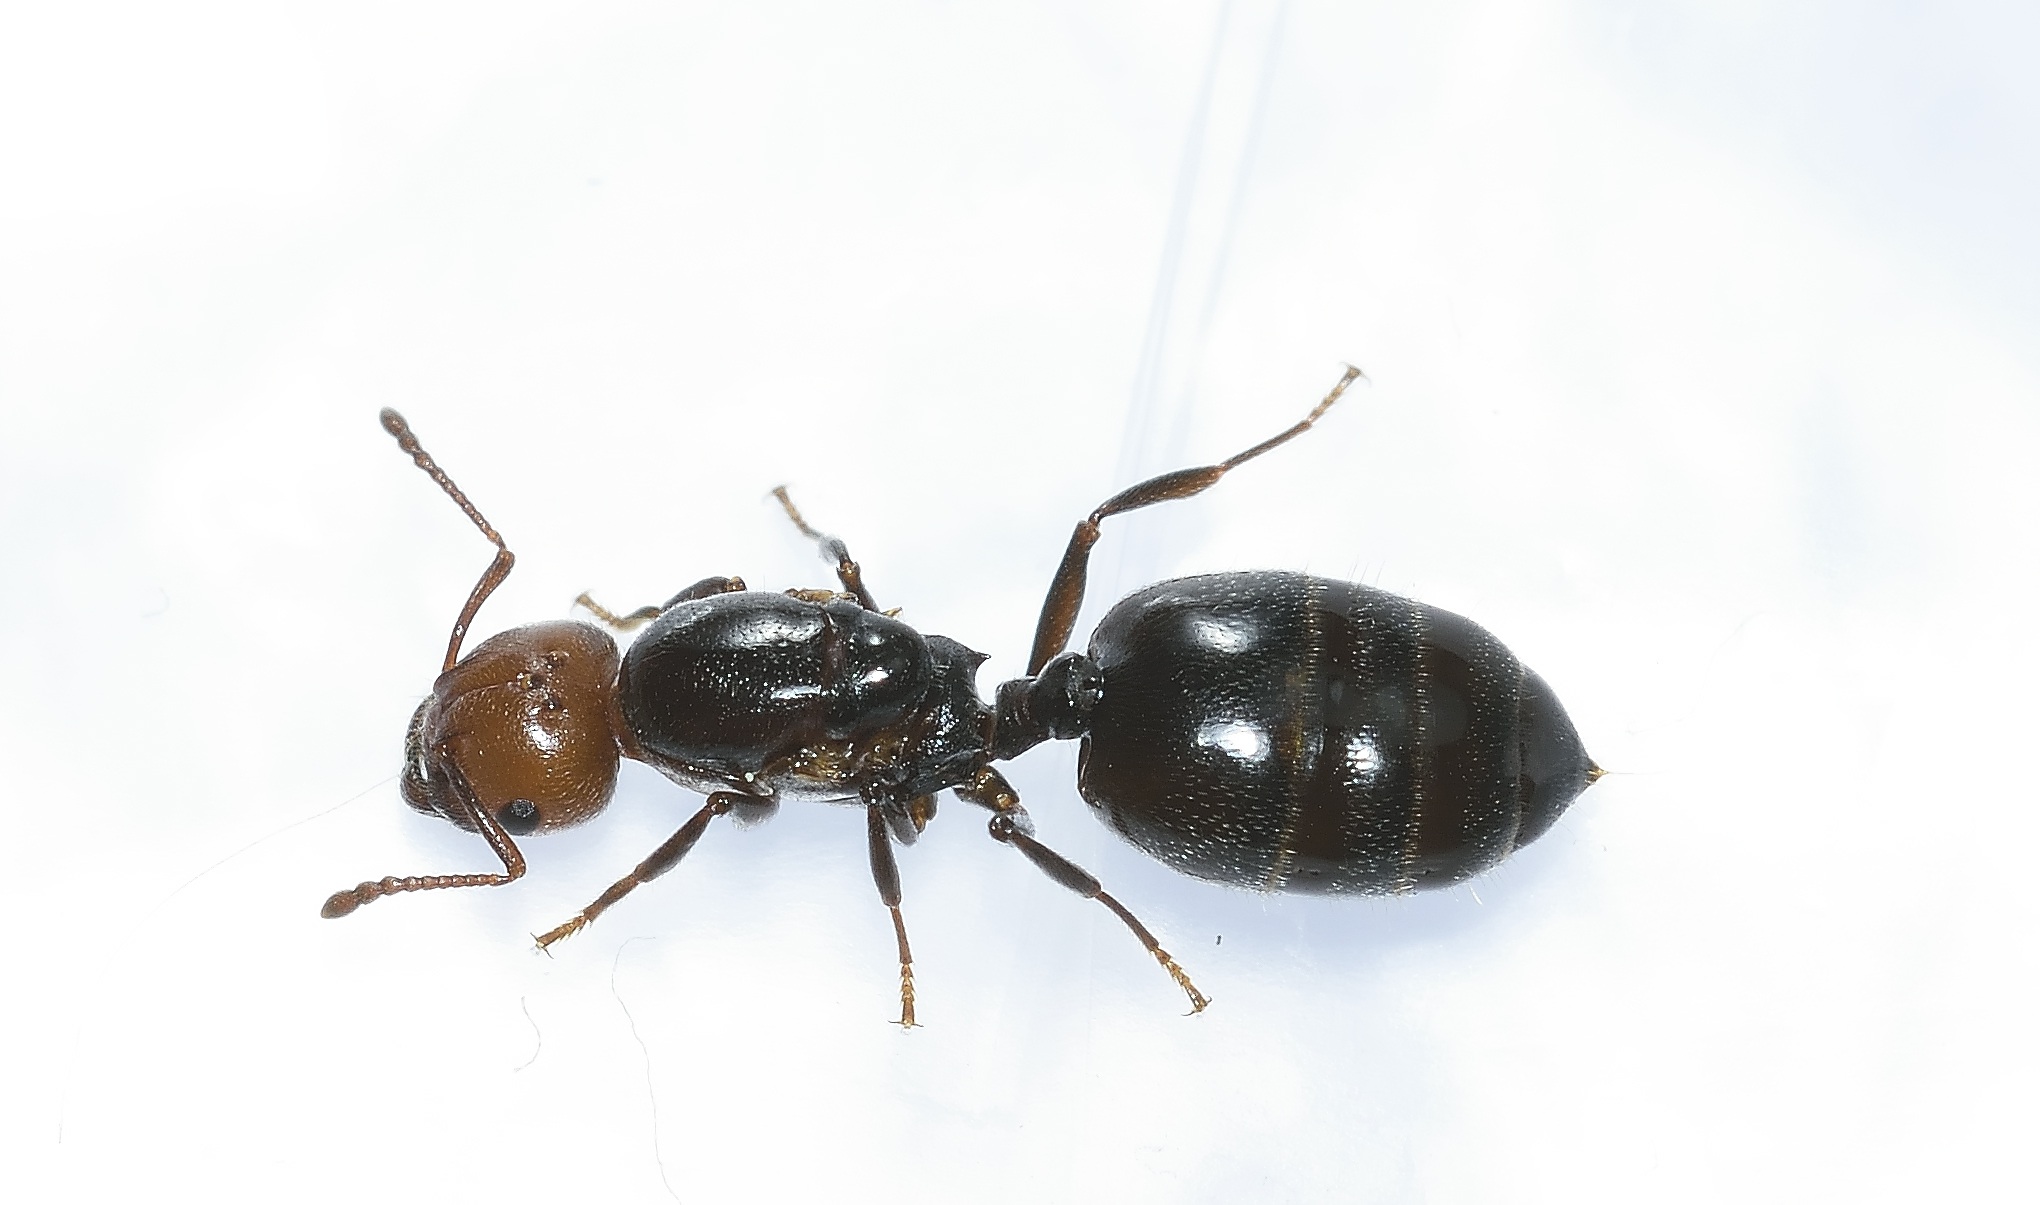
insect, macro, fauna, invertebrate, head, ant, pest, beetle, hymenoptera, weevil, macro photography, arthropod, rossa, leaf beetle, dung beetle, membrane winged insect, scarabs